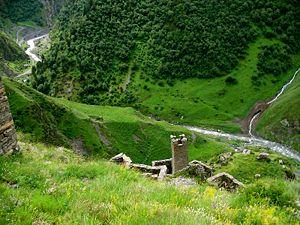
La municipalité de Doucheti est un district de la région de Mtskheta-Mtianeti en Géorgie, dont la ville principale est Doucheti. Au recensement de 2002, il comptait 33 636 habitants.